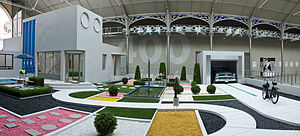
Min onkel
Min onkel. fransk komediefilm fra 1958 og Jacques Tatis tredje spillefilm.